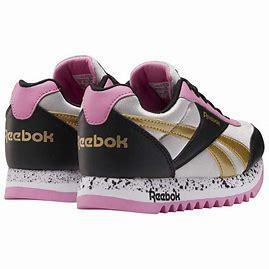
Brand: Reebok
Model: Royal Classic Jogger 2